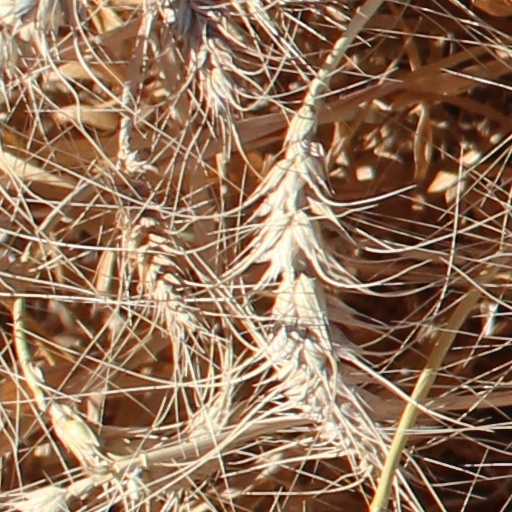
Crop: wheat